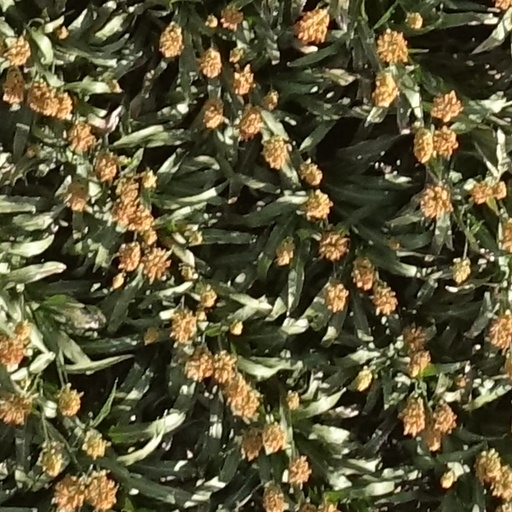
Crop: sorghum